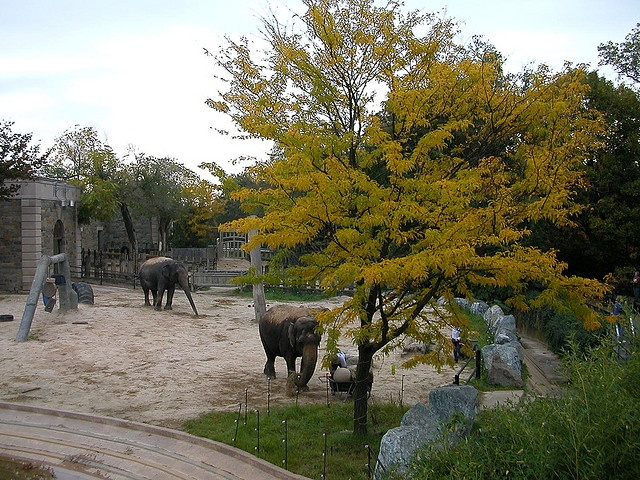
two elephants walking in  an stone enclosure.
Elephants are in an enclosure with rocks and trees.
Elephants roam freely inside their enclosure at the zoo.
Elephants are walking around in a zoo exhibit

Elephant statues in a beautifully landscaped sandy park.
Wild animals standing on a dirt field next to a forest.